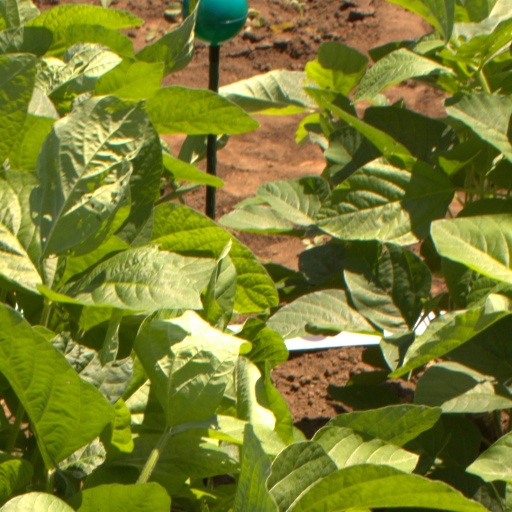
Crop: soybean